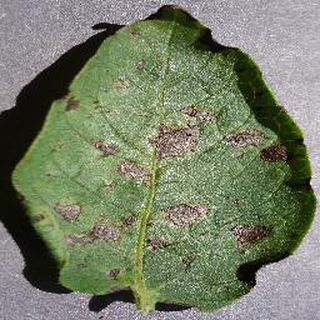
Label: potato_early_blight